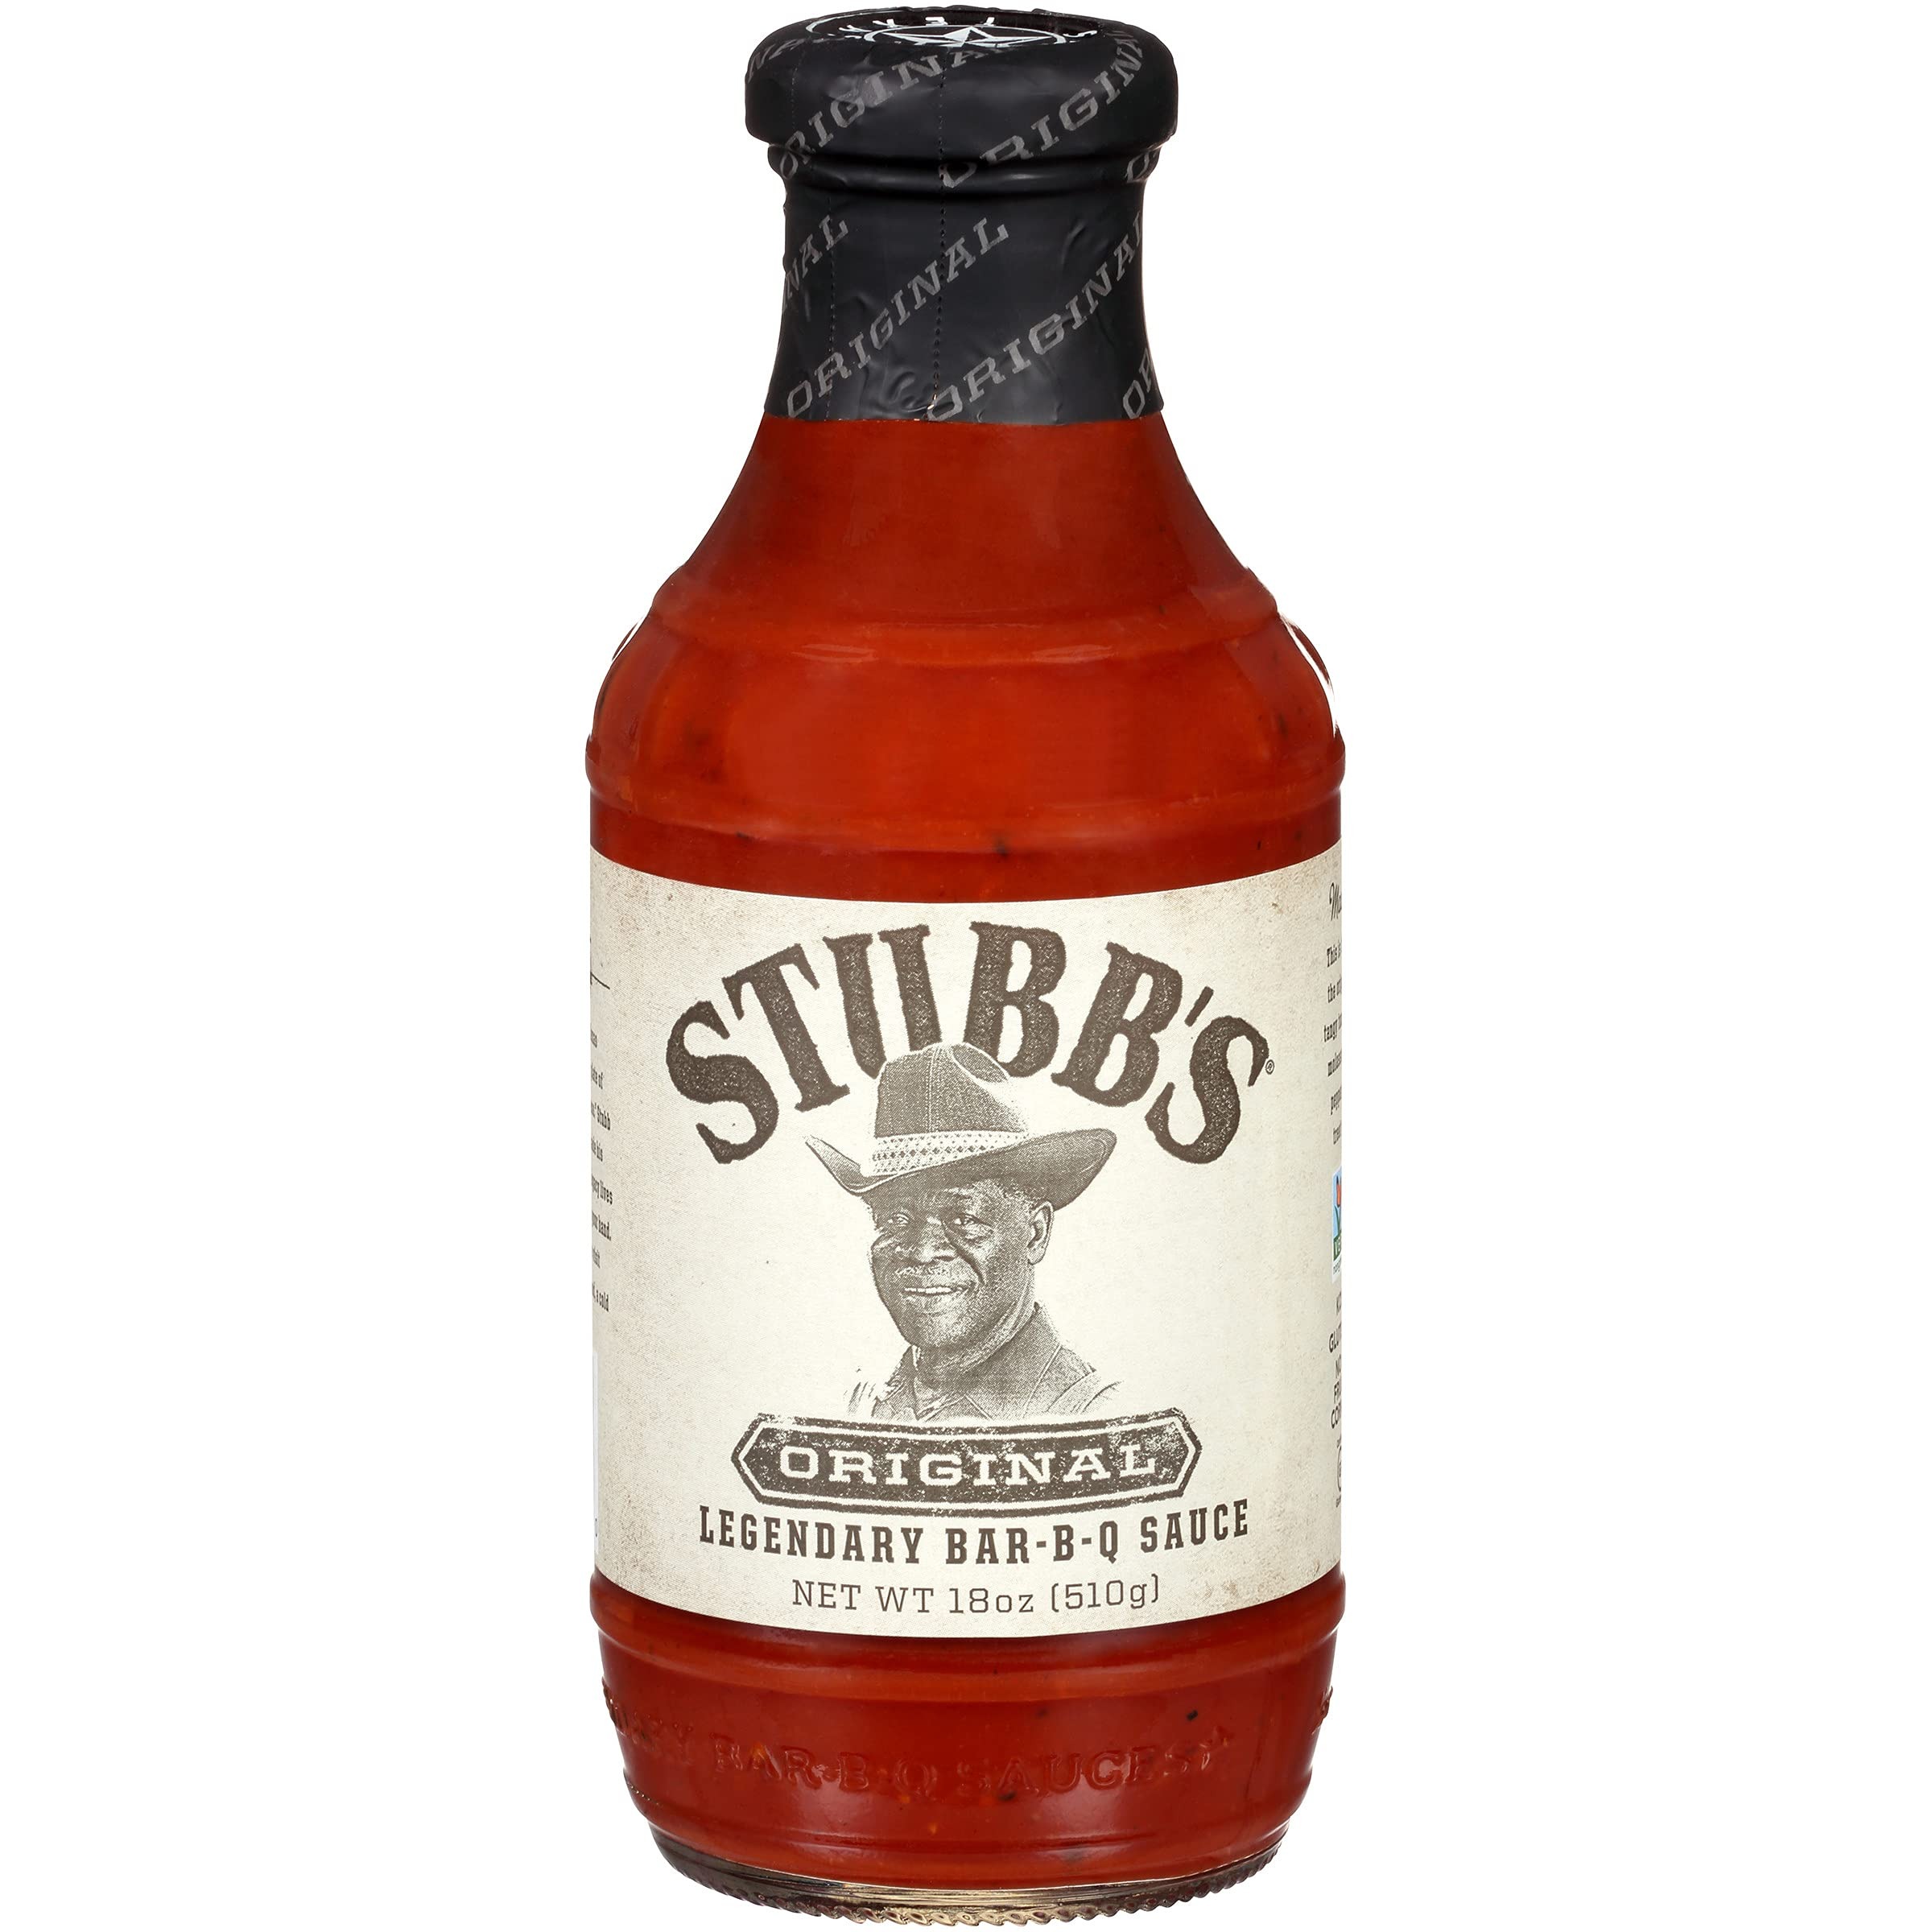
Item Name: Stubb's Original BBQ Sauce, 18 oz
Bullet Point 1: BBQ sauce with quality ingredients and authentic, robust flavor. Made with tomato, vinegar, molasses and black pepper and tastes like slow-simmered
Bullet Point 2: Kosher and gluten-free; Non-GMO project verified
Bullet Point 3: No high fructose corn syrup
Bullet Point 4: Feeling the dinnertime blues? Just add 2-4 tablespoons of our Original Bar-B-Q Sauce to 2-3 pound racks for some Sweet Baby Back Ribs
Bullet Point 5: This thick, rich barbecue sauce is that hickory pit flavor you’ve been looking for
Value: 18.0
Unit: Ounce

Price: 4.145